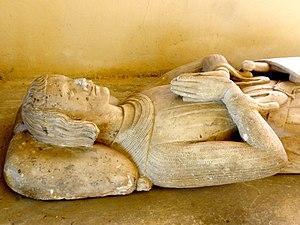
Gisant de Jean de Montmorency.
L’église Saint-Maclou est une église catholique paroissiale située à Conflans-Sainte-Honorine, en France. Ses parties les plus anciennes remontent au deuxième et troisième quart du XIIᵉ siècle. Une autre thèse avance une origine de la fin du Xème siècle, ce que corroborerait son vocable "Saint-Maclou" donné par l'évêque de Paris, suzerain du lieu. Ce sont la nef basilicale, la base du clocher central et certains éléments de la première travée du chœur. Ces parties sont de style roman tardif, comme le montrent les chapiteaux sculptés autour de la base du clocher notamment, ainsi que la voûte d'ogives archaïque de cette même travée. Cependant, les piles cantonnées de multiples colonnettes, la modénature évoluée, le recours aux voûtes d'ogives pour les parties orientales, et l'emploi systématique de l'arc brisé, annoncent déjà l'architecture gothique.
Mathieu IV de Montmorency dit le Grand, seigneur, baron de Montmorency, grand chambellan de France, amiral.